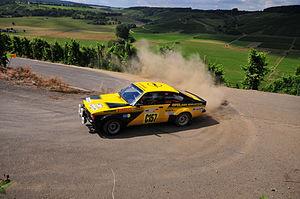
Bruno Berglund, né le 13 février 1947, est un copilote de rallyes et de rallyes-raids suédois.
Anders Kulläng, né le 23 septembre 1943 et mort le 28 février 2012, est un pilote de rallyes suédois.
L' Opel Kadett C est une automobile produite par Opel de 1973 à 1979. Il s'agit de la troisième génération d'Opel Kadett depuis 1962.